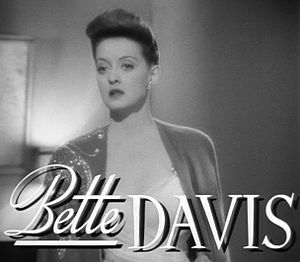
Pompadour (frisure) / Galleri
Pompadour er betegnelsen for en frisure, der er opkaldt efter Madame de Pompadour, elskerinde til Louis XV. Der findes en række variationer over temaet, både for mænd og kvinder, men det grundlæggende koncept er, at håret trækkes opad fra ansigtet og bæret højt over panden, til tider også med håret trukket op langs siderne og fra nakken.